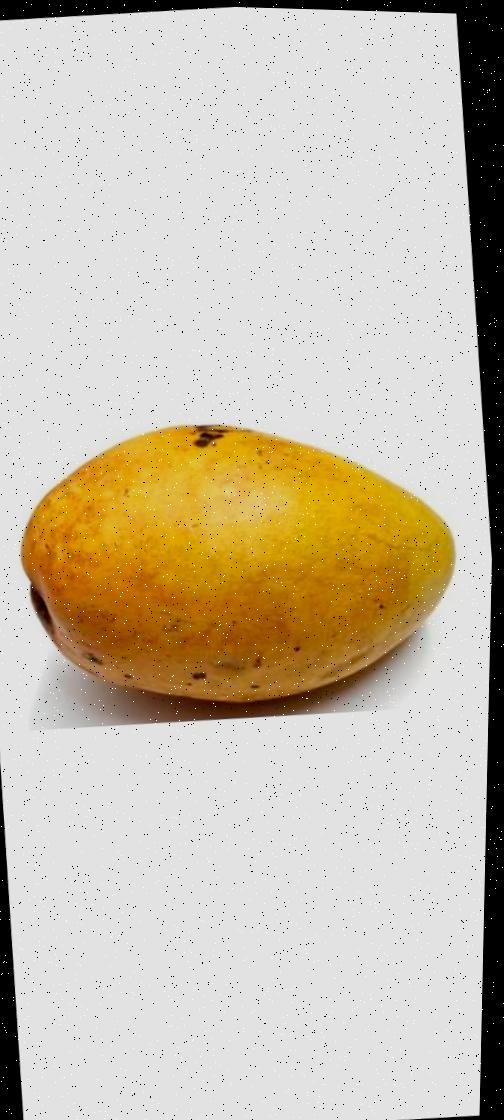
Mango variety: Bari-11